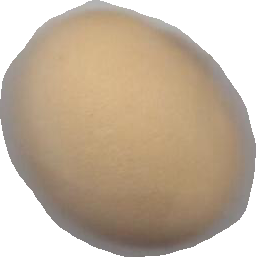
Variety: Dega